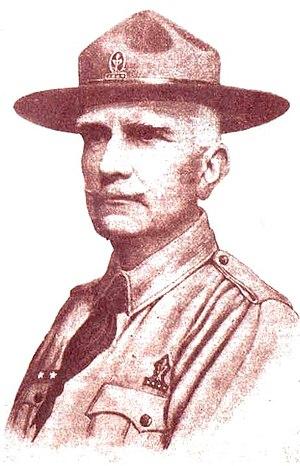
Mario di Carpegna, né à Rome le 19 août 1856 et mort dans cette même ville le 3 novembre 1924, est un homme politique italien et une personnalité civile importante de la diplomatie vaticane. Les mandats confiés par deux papes successifs, Pie X et Benoît XV, l’amènent à poser successivement les structures de la fédération sportive catholique italienne puis de l’Union internationale des œuvres catholiques d’éducation physique. Cette tâche menée à bien, il use du poids de ces structures pour normaliser, toujours à la demande du Vatican, les débuts laborieux du scoutisme catholique au sein du scoutisme italien. Les contacts pris à cette occasion avec lord Baden-Powell l’orientent vers le scoutisme international qu’il marque de sa personnalité à partir de 1920.